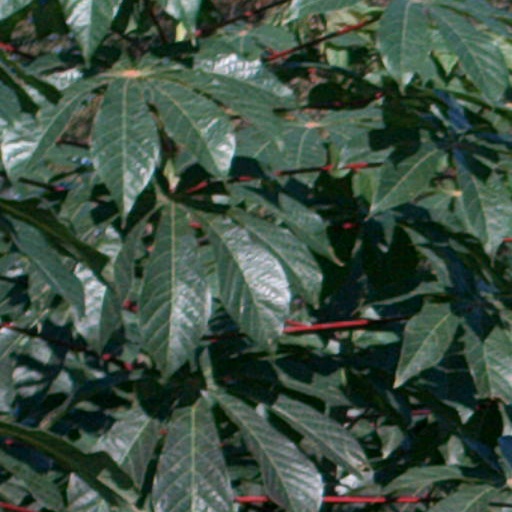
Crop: cassava